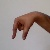
The image shows a hand gesture representing the letter 'Q' in Indian Sign Language.